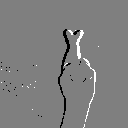
ASL letter: r